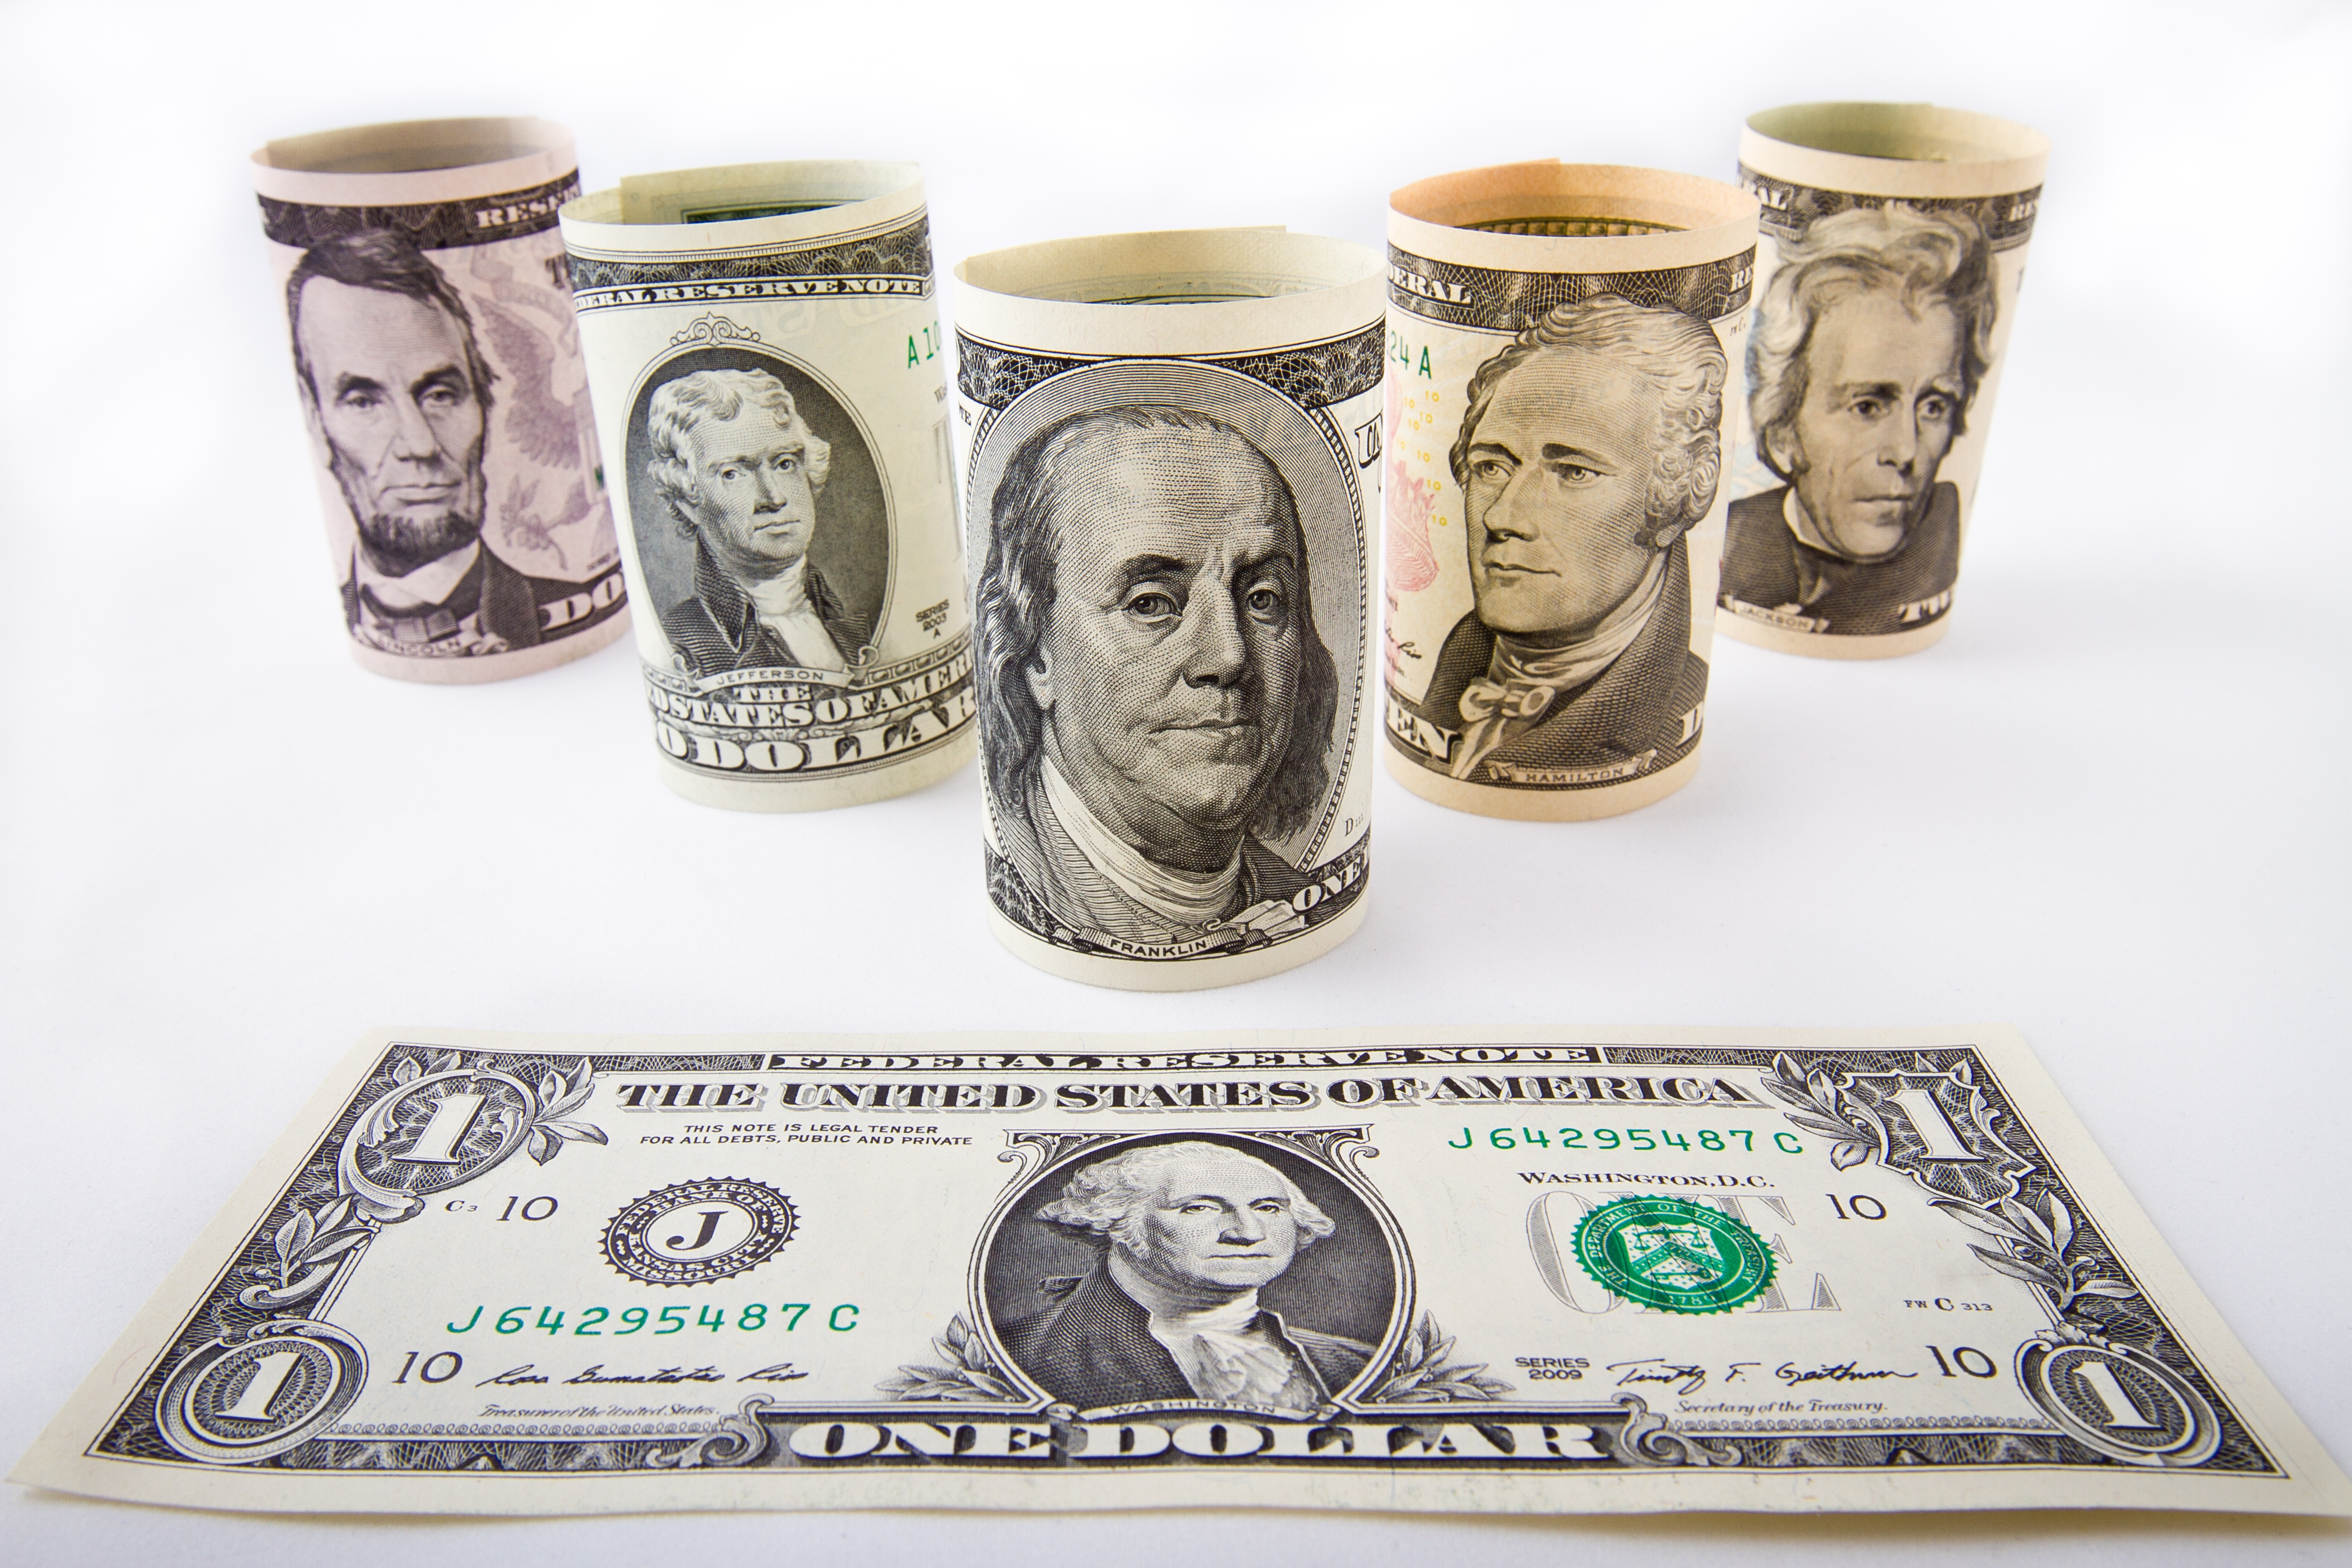
money, business, material, cash, bank, currency, crisis, dollar, bill, rich, finances, income, wealth, cash money, president of the u's a, federal reserve system